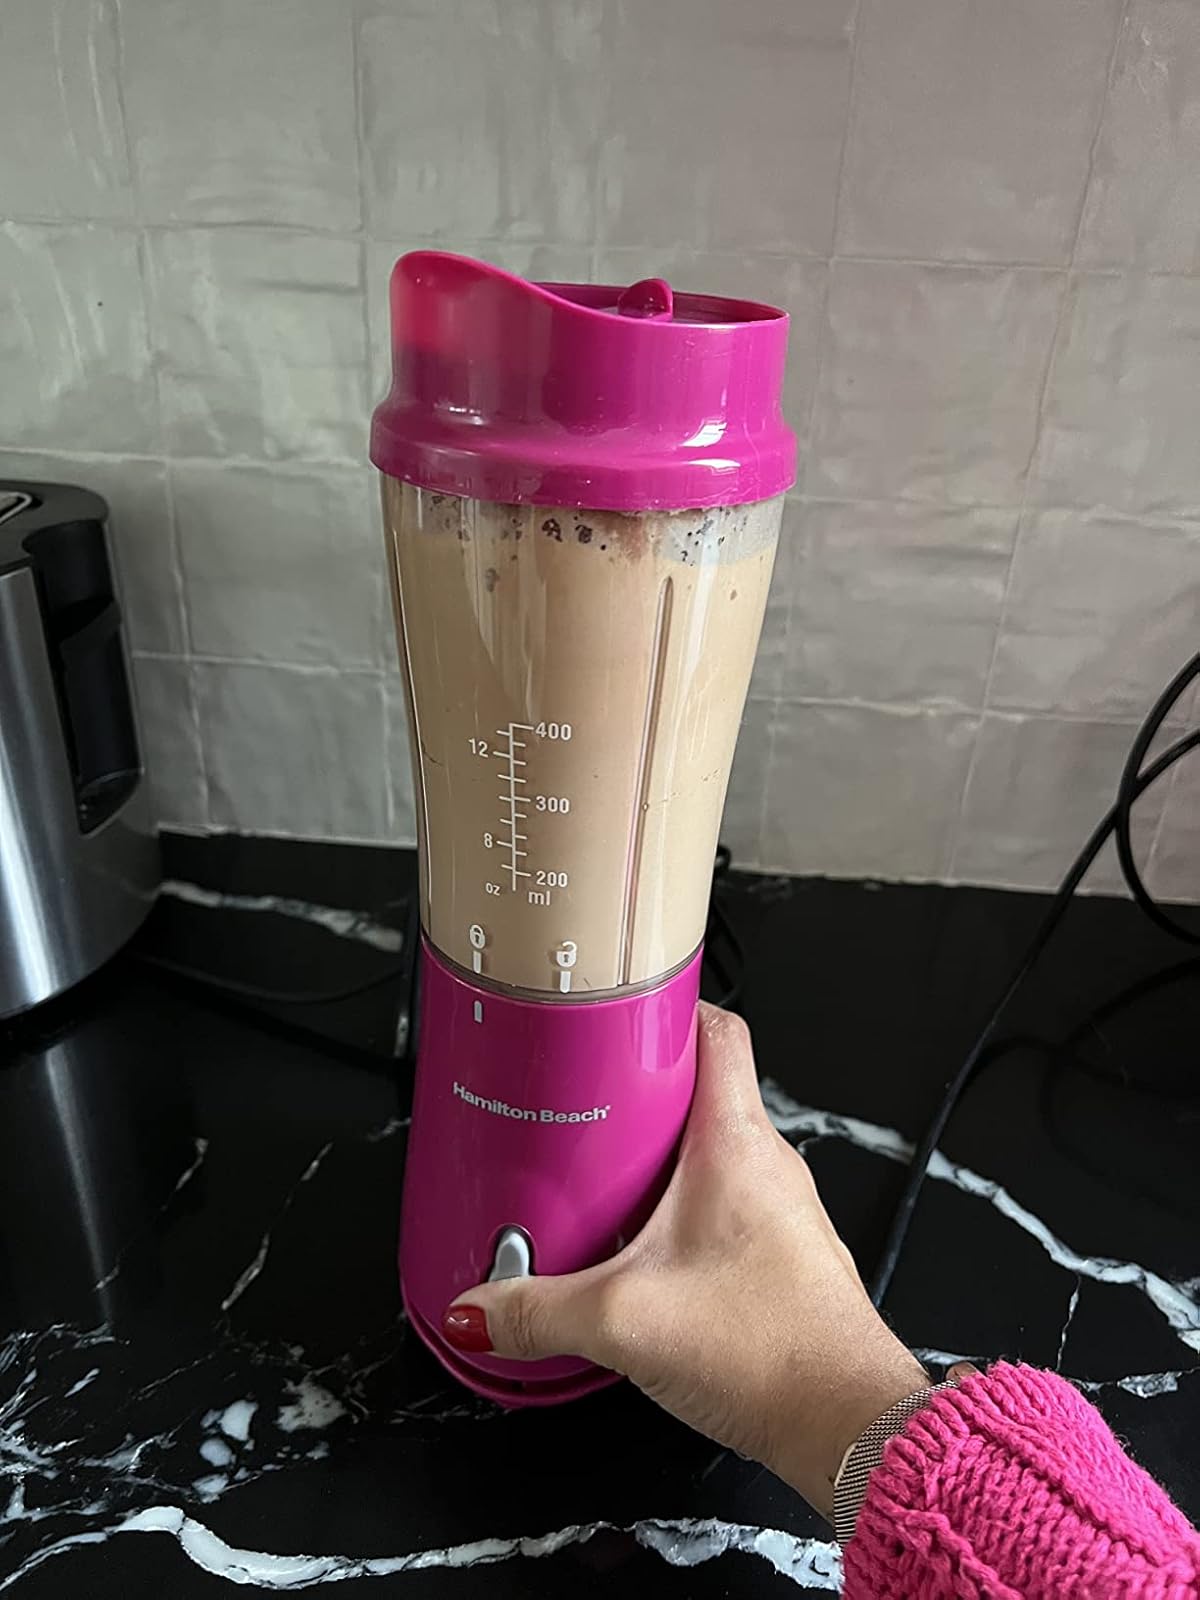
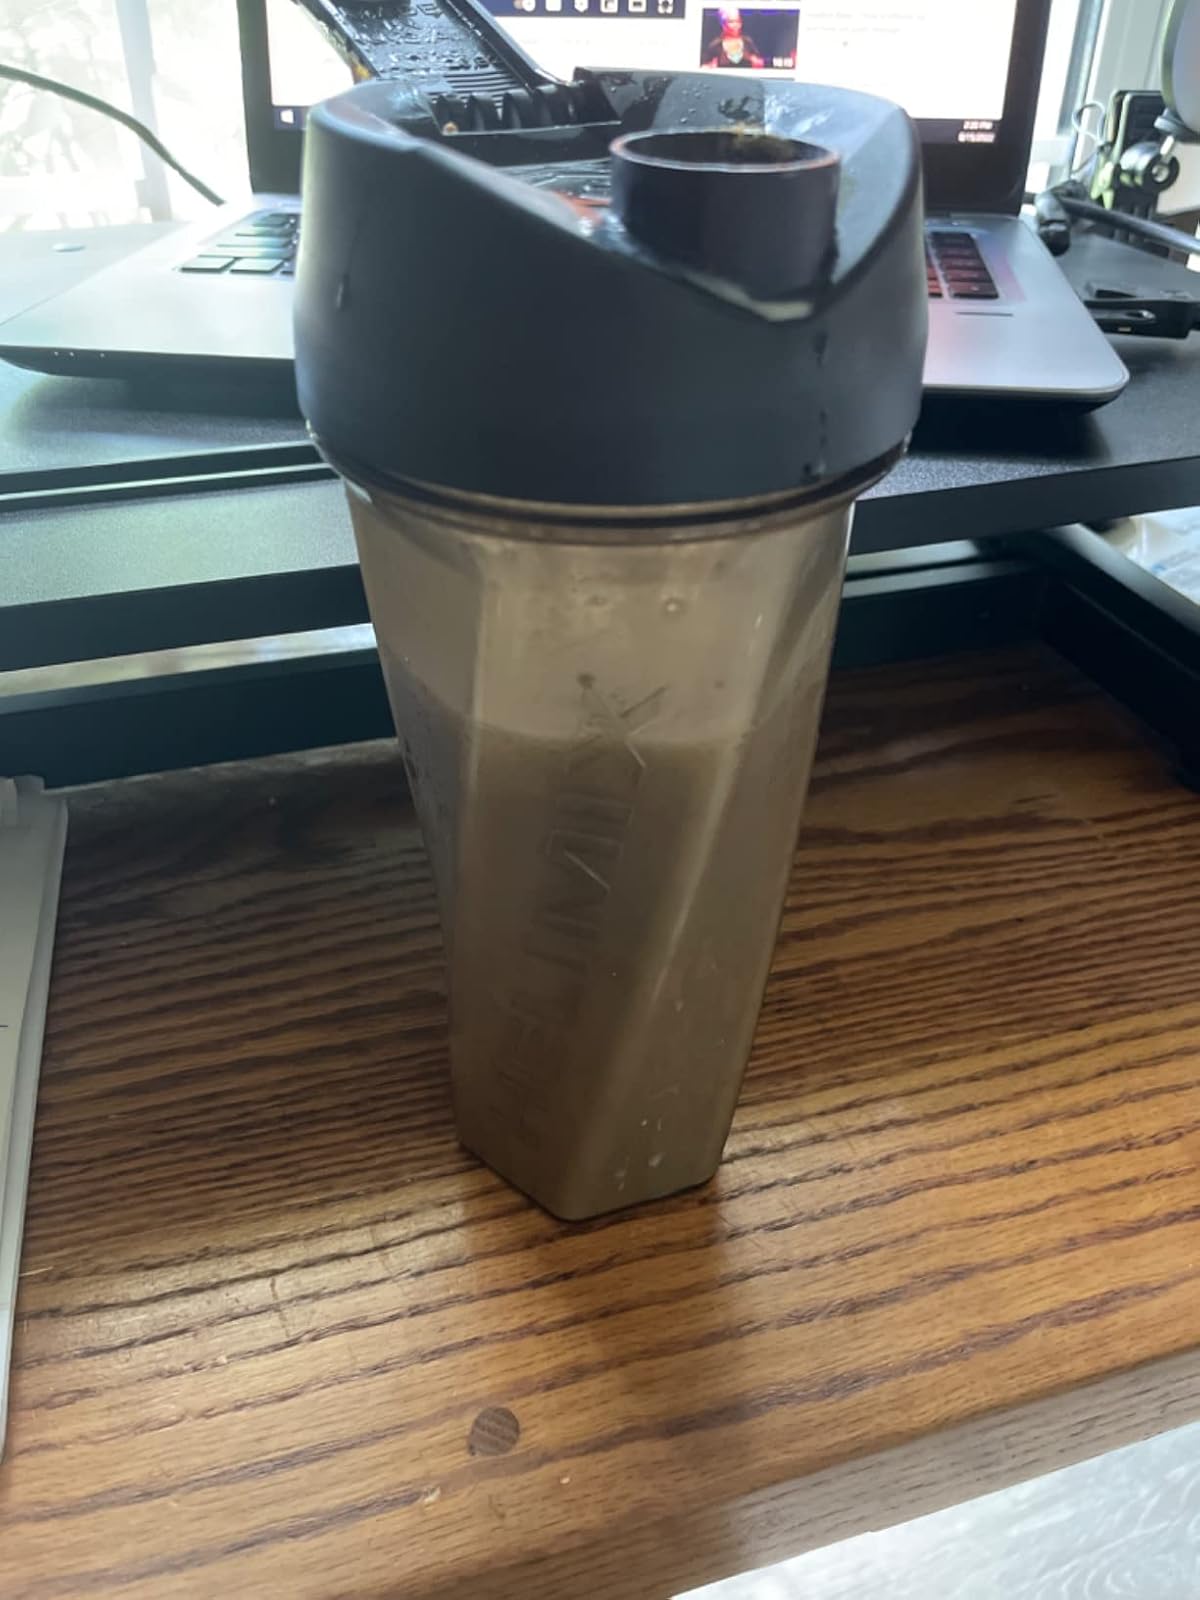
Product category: items_blender
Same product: no